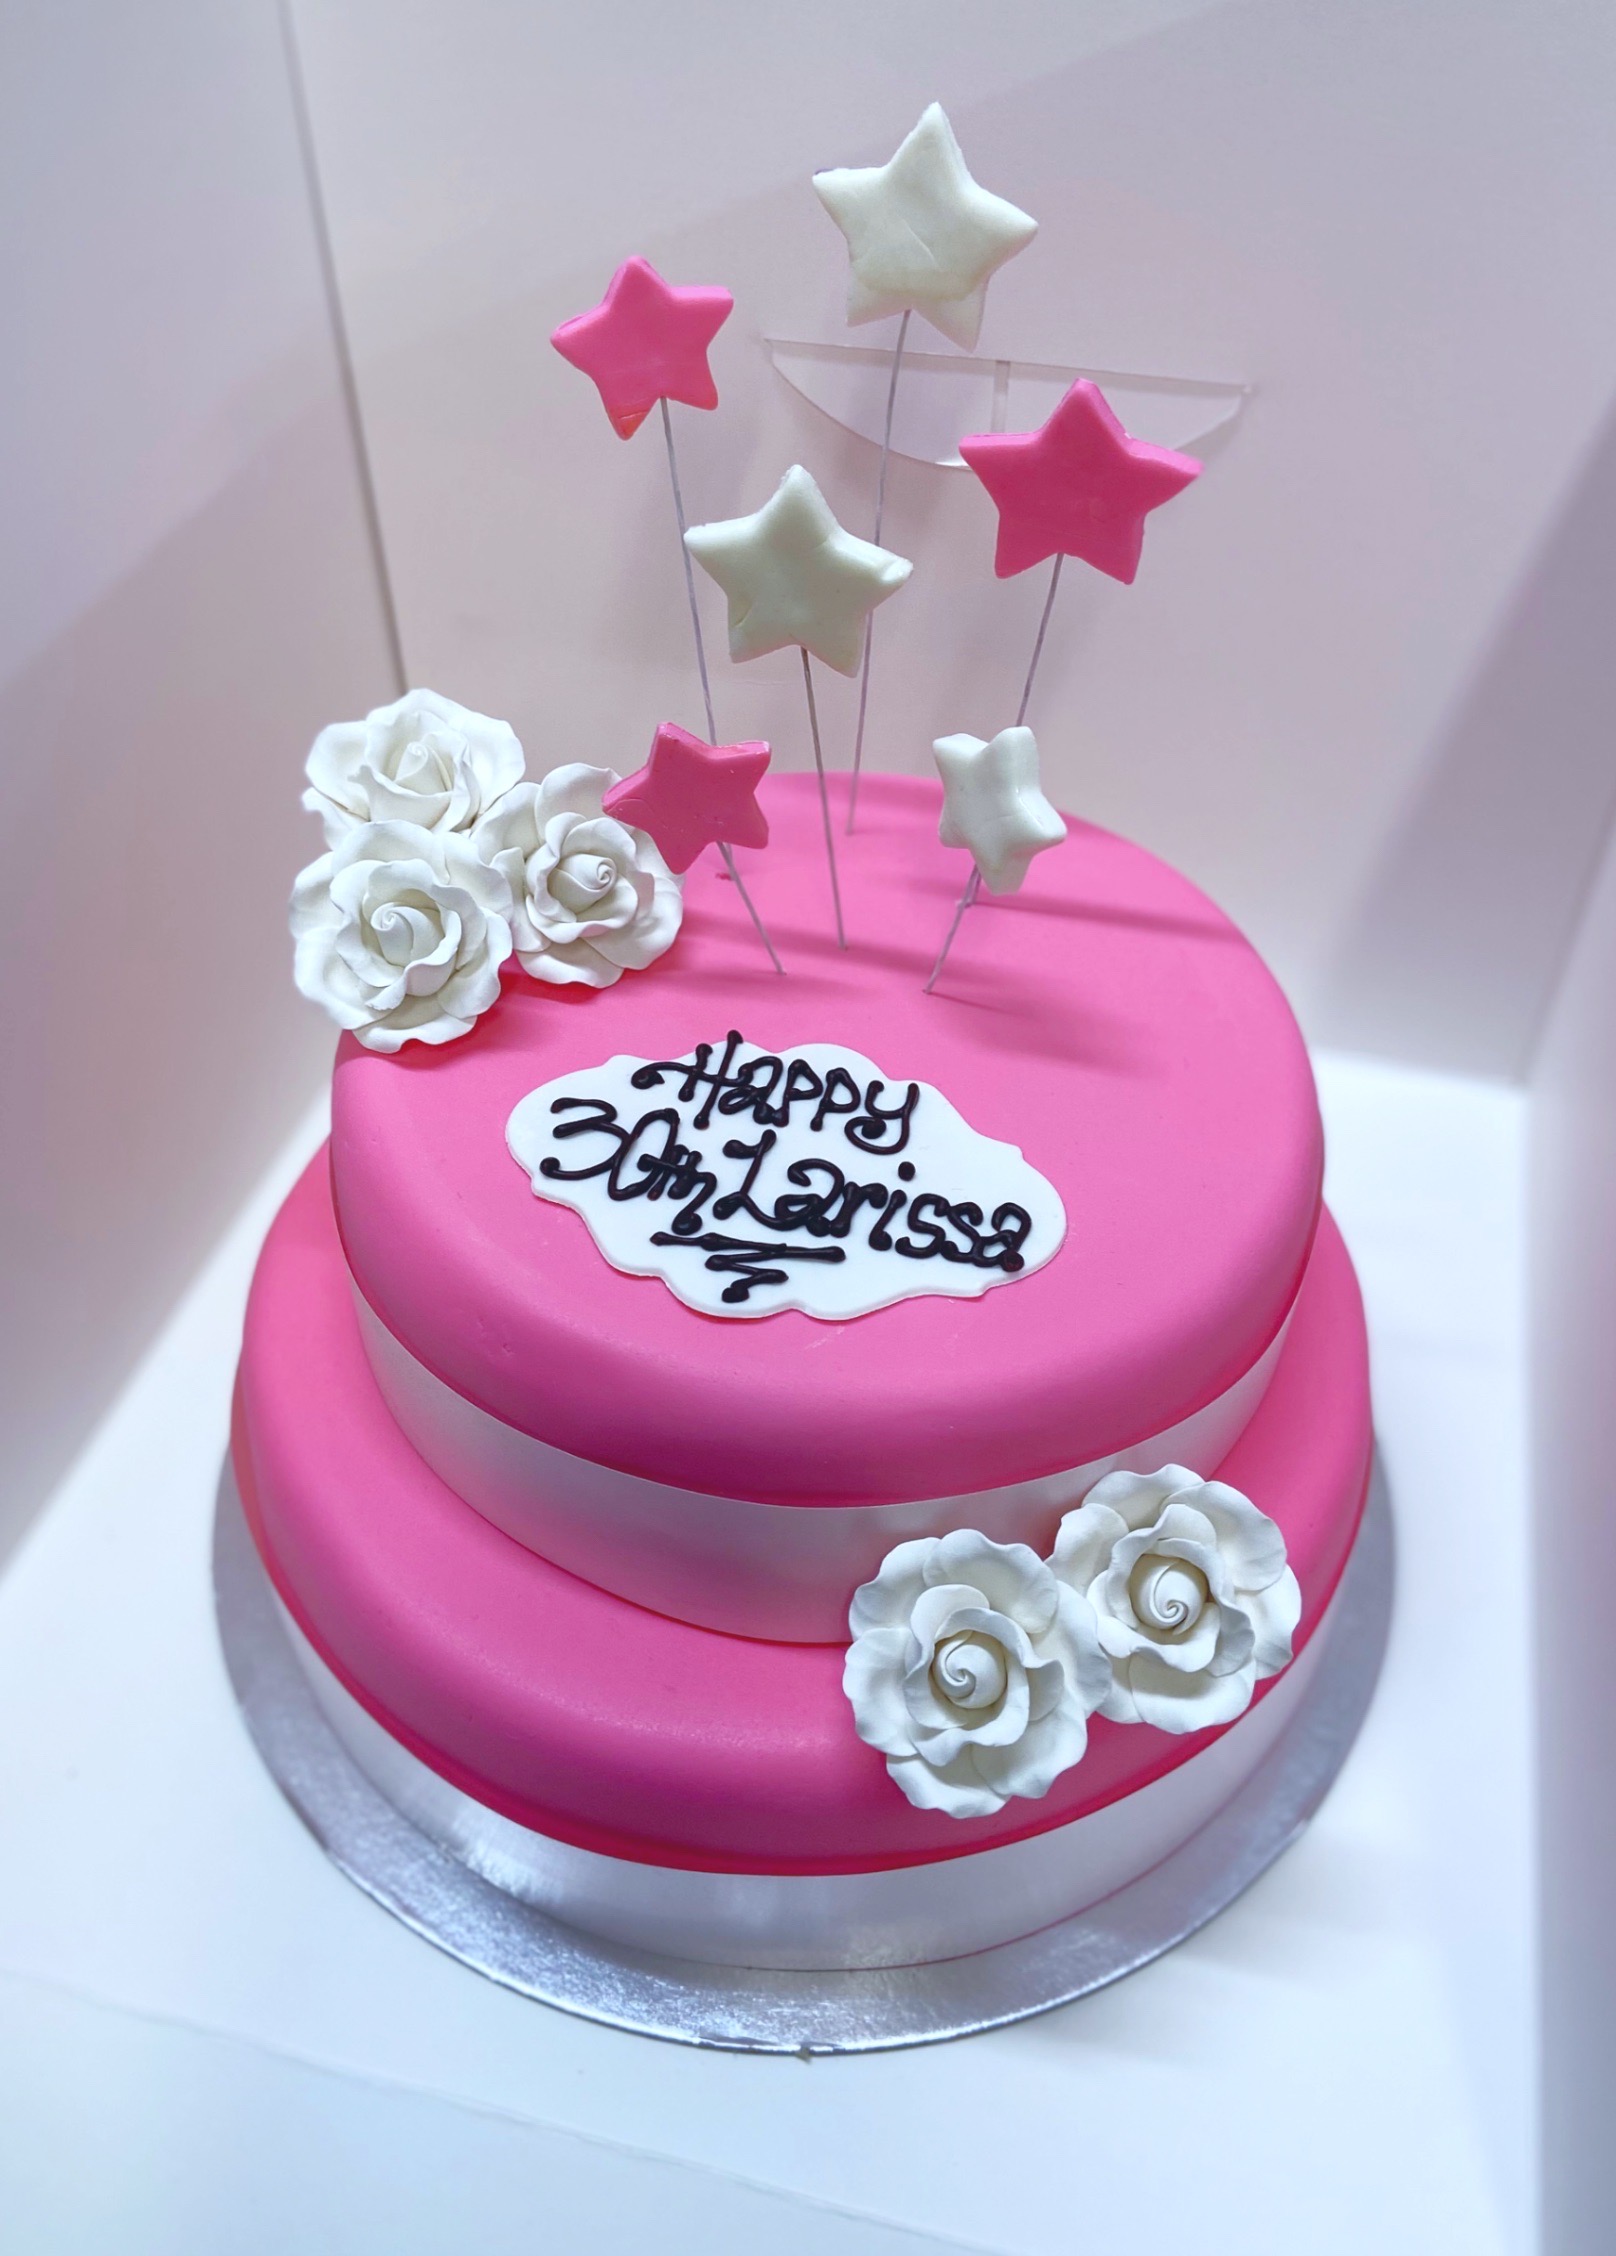
pink, cake, food, cake decorating, Cake decorating supply, baked goods, plant, sugar paste, sugar cake, cream, petal, magenta, buttercream, birthday cake, table, birthday, wedding ceremony supply, cuisine, sweetness, dessert, fondant, icing, baking, kuchen, party supply, event, vehicle, torte, font, pastry, serveware, ingredient, cooking, art, cake stand, wedding cake, marshmallow creme, chair, circle, royal icing, anniversary, pasteles, fashion accessory, whipped cream, party, rose order, finger food